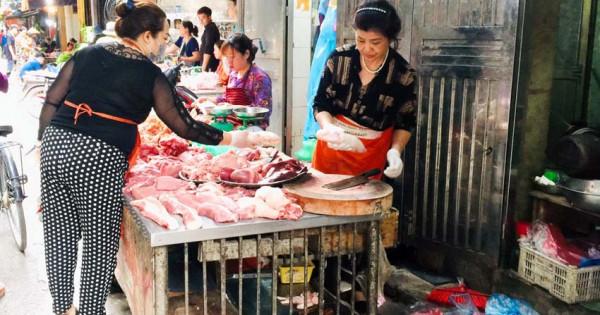
người phụ nữ đang mua hàng thì đeo khẩu trang